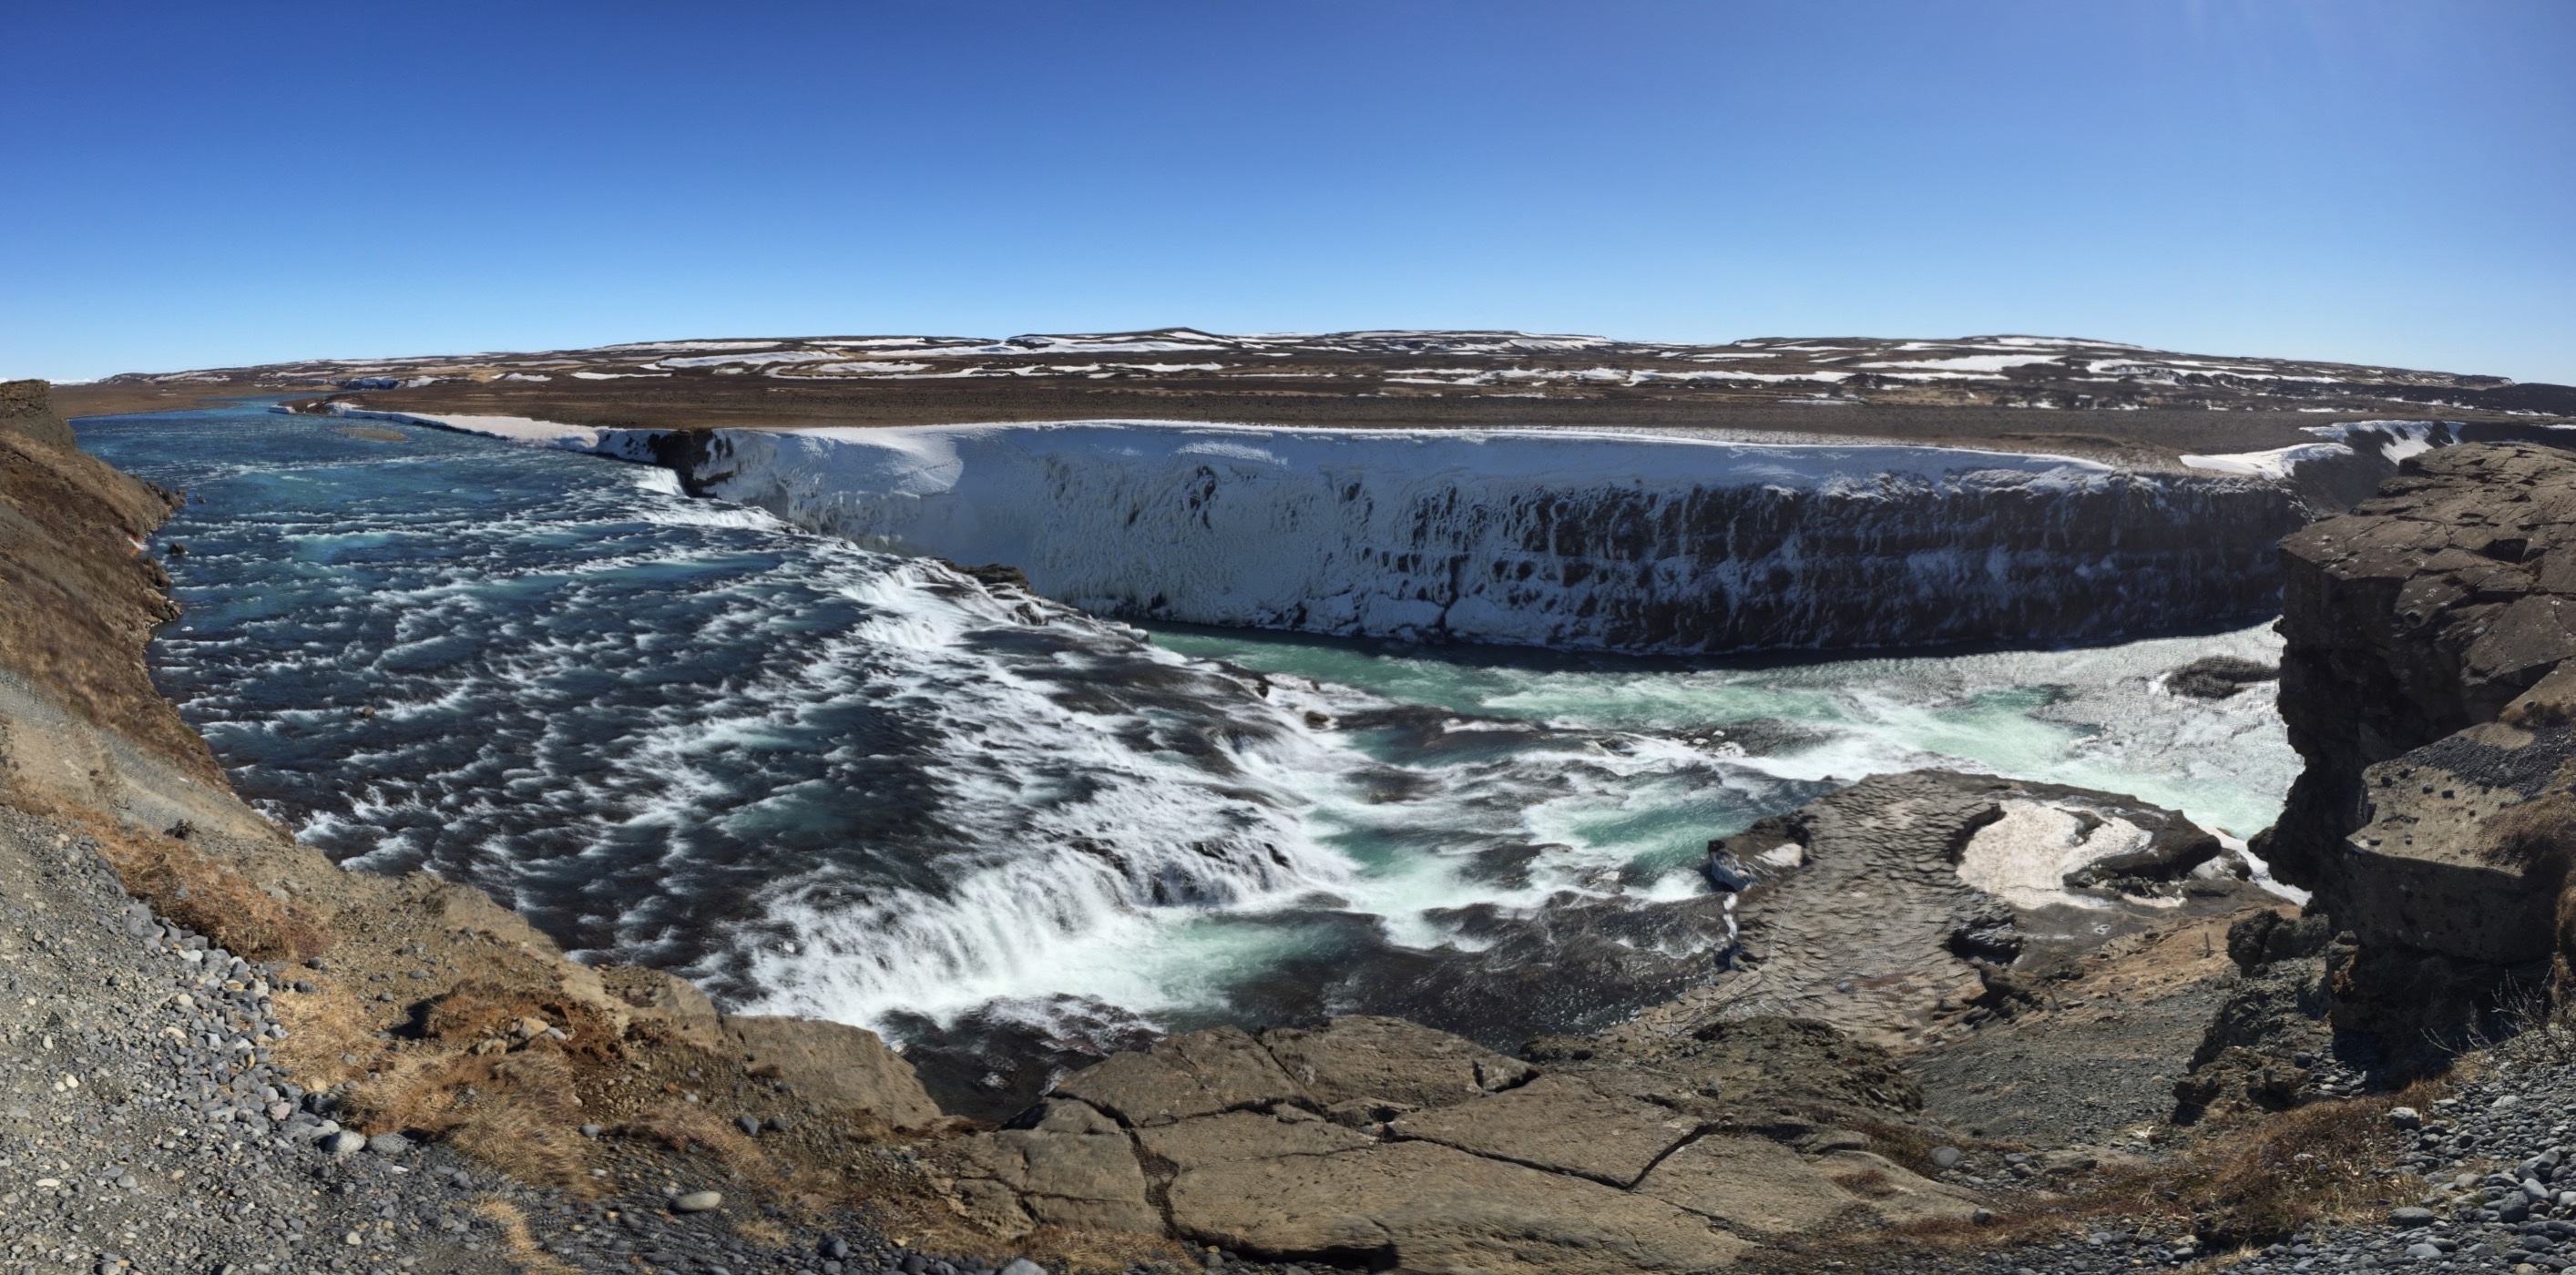
sea, coast, water, nature, rock, waterfall, tourist, cliff, iceland, reservoir, tourism, terrain, water fall, geology, icelandic, famous, golden circle, geological phenomenon